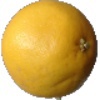
Label: Grapefruit White 1